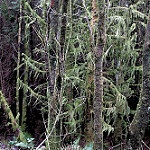
Label: forest